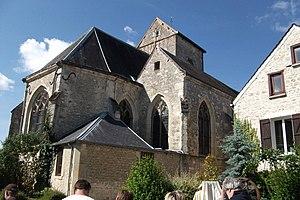
Eglise du village de Trigny.
L'église Saint-Théodulphe de Trigny est une église gothique de la Marne.
Trigny est une commune française située dans le département de la Marne en région Grand Est.